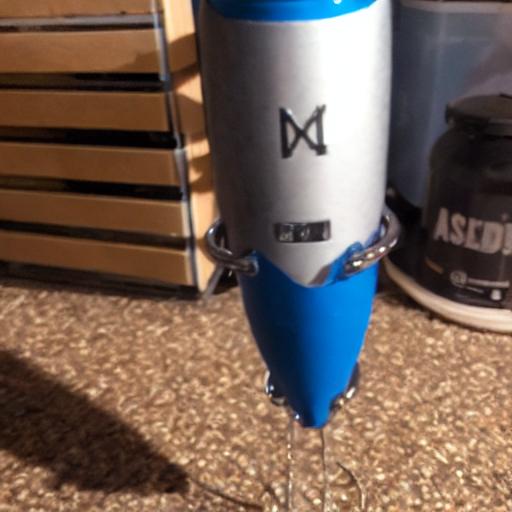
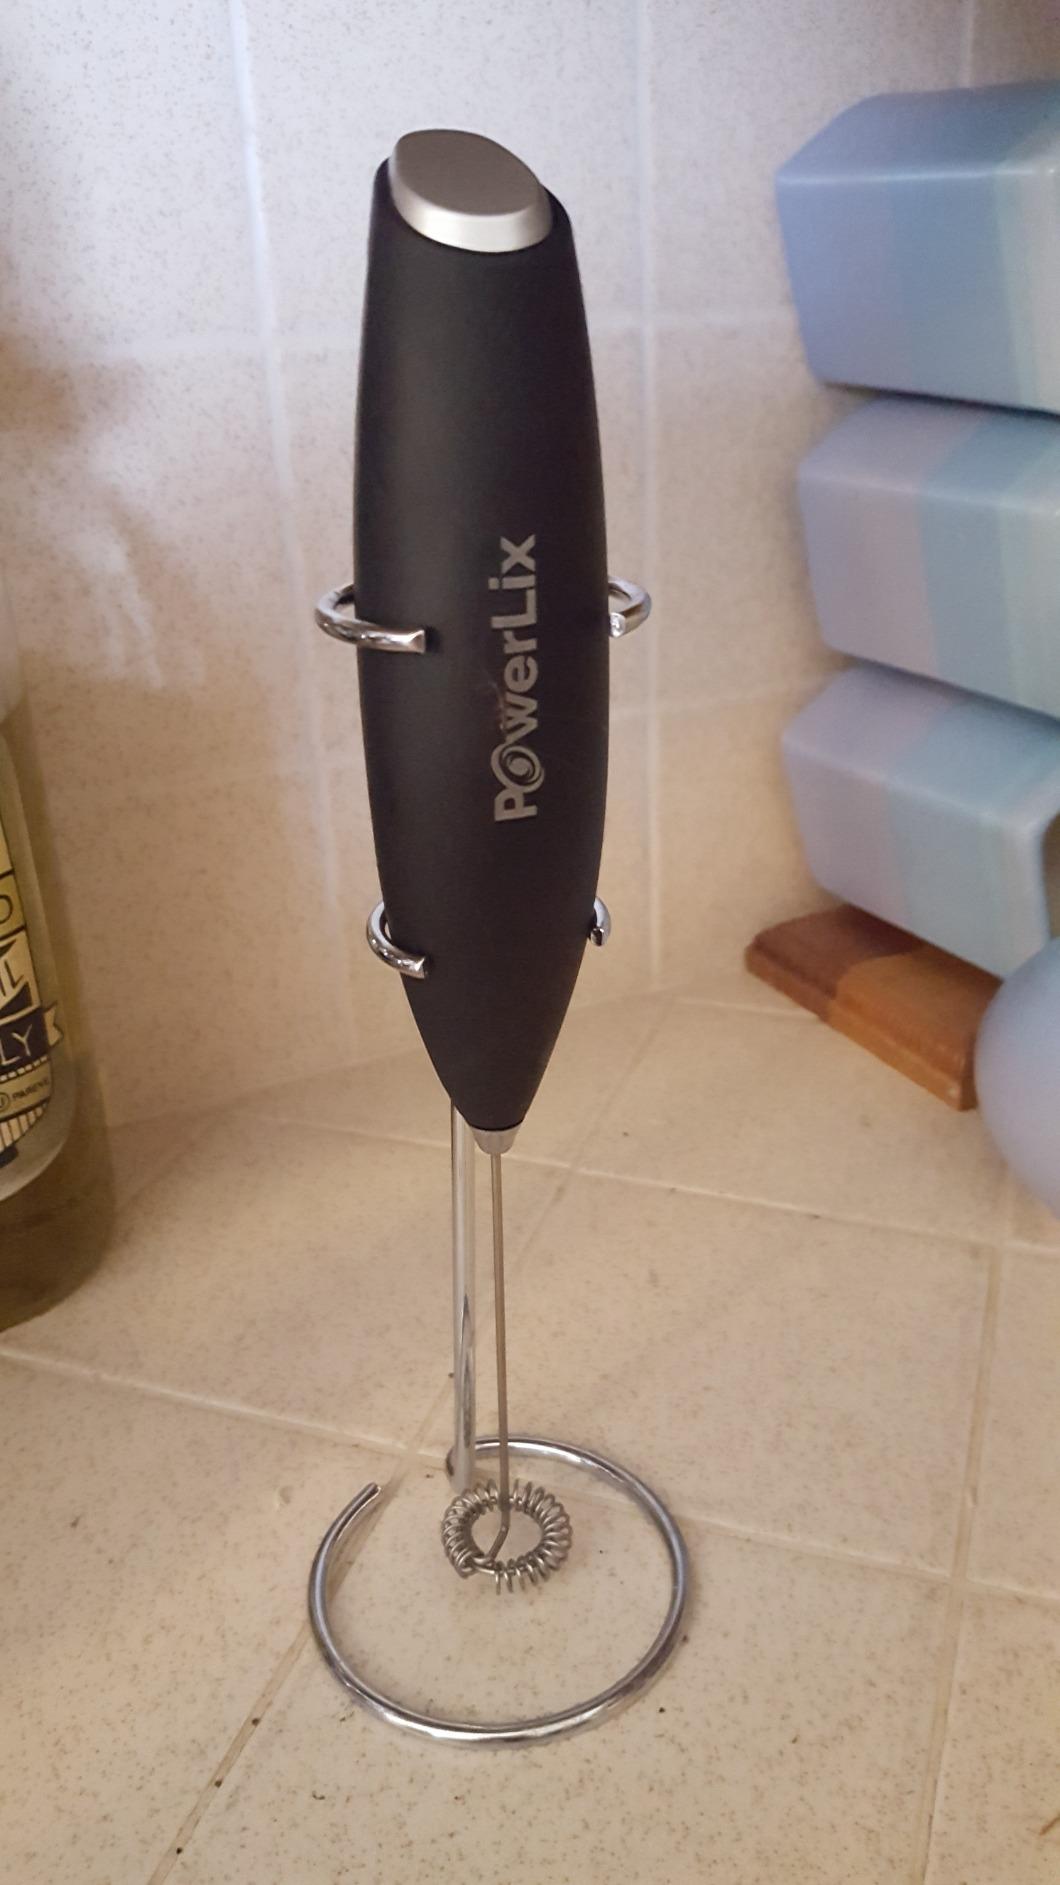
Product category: items_mixer
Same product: no